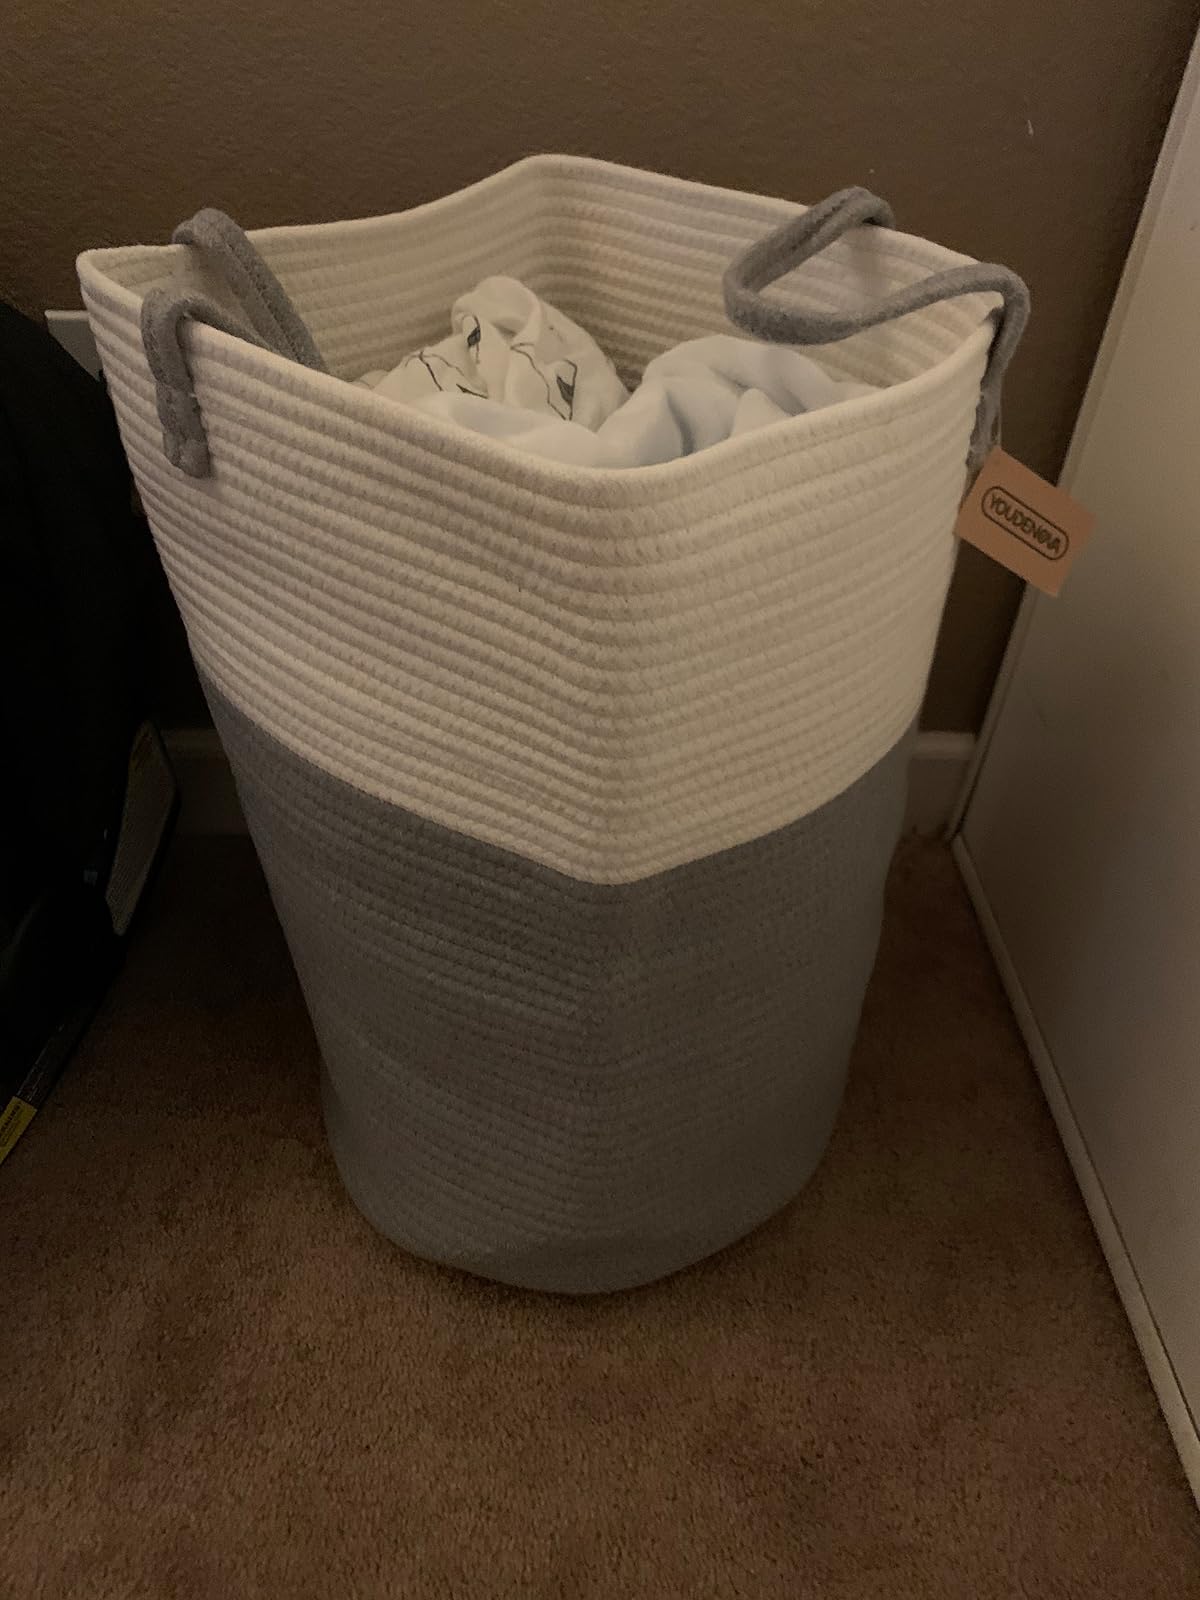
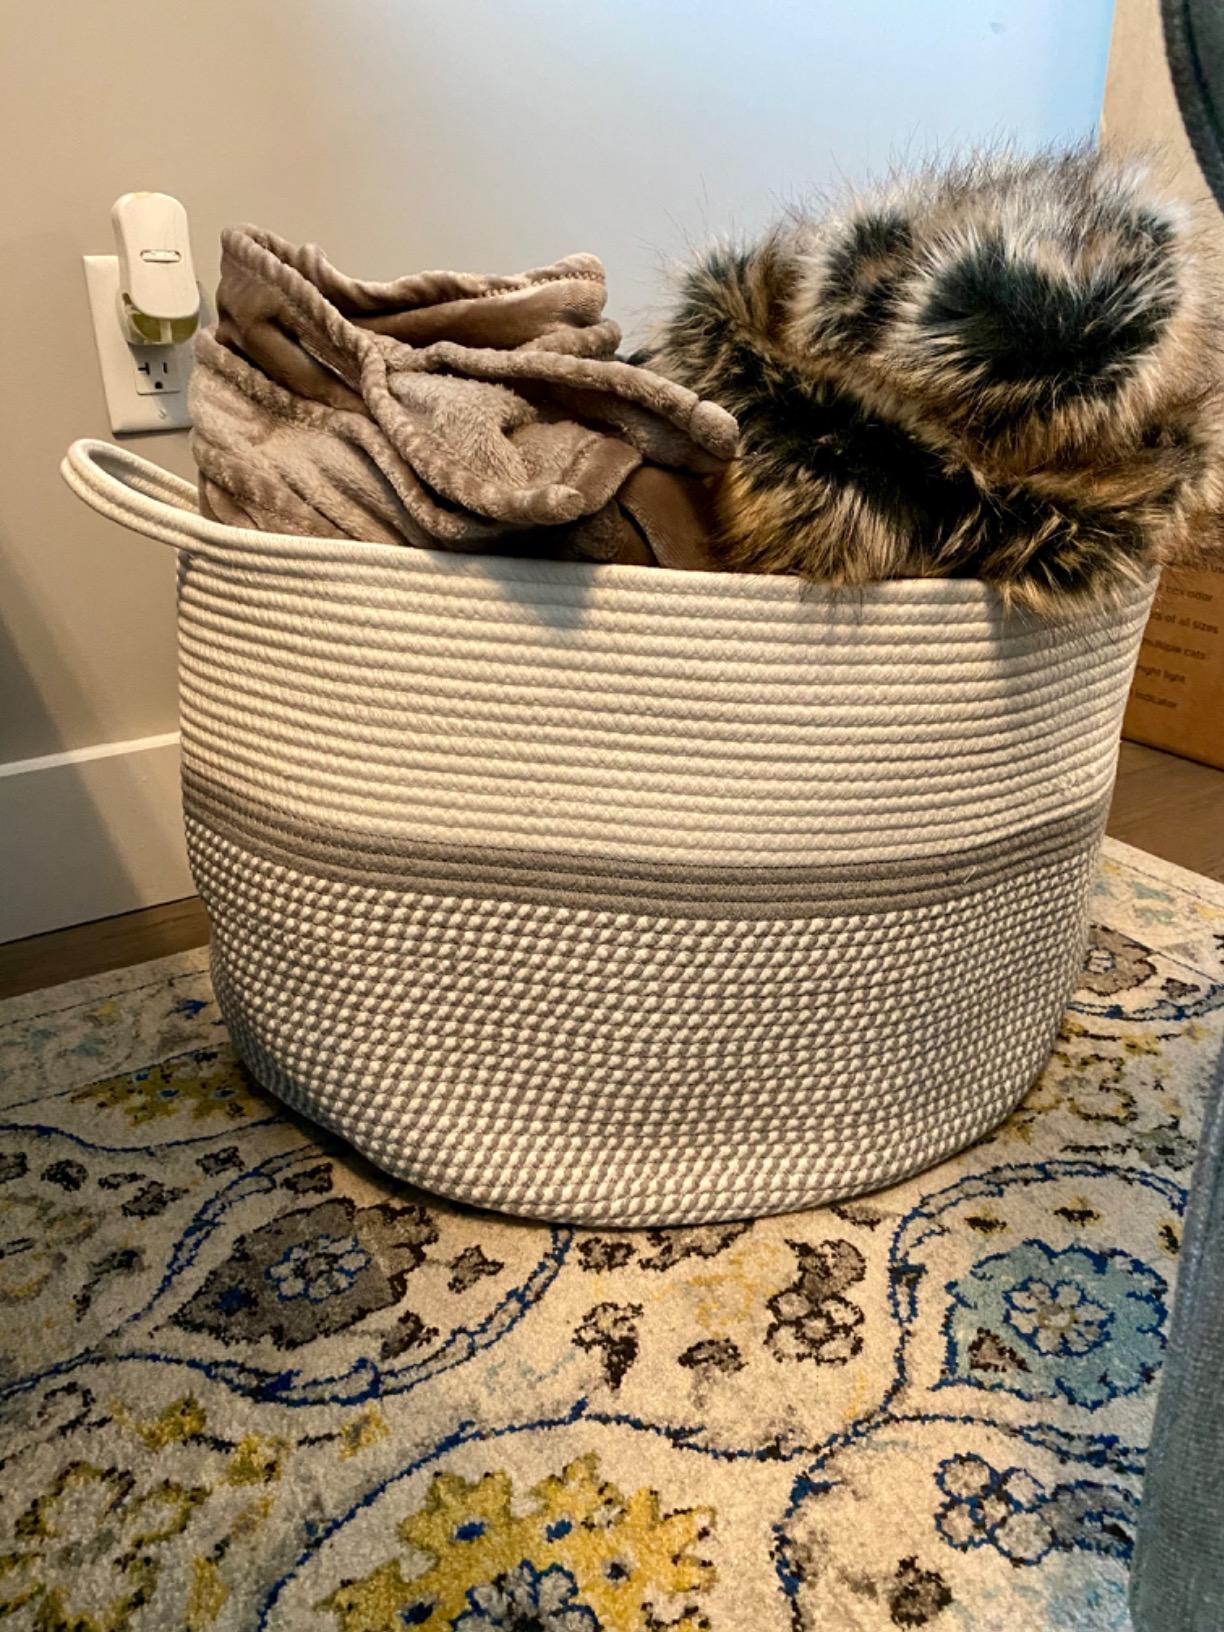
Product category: items_hamper
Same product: no